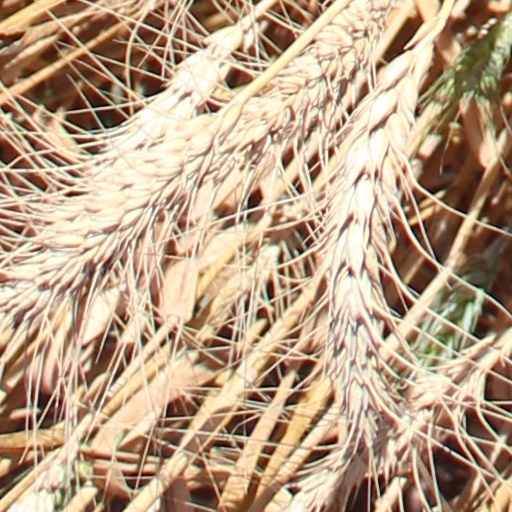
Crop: wheat